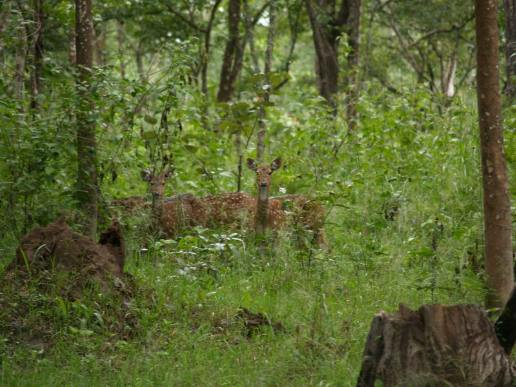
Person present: No